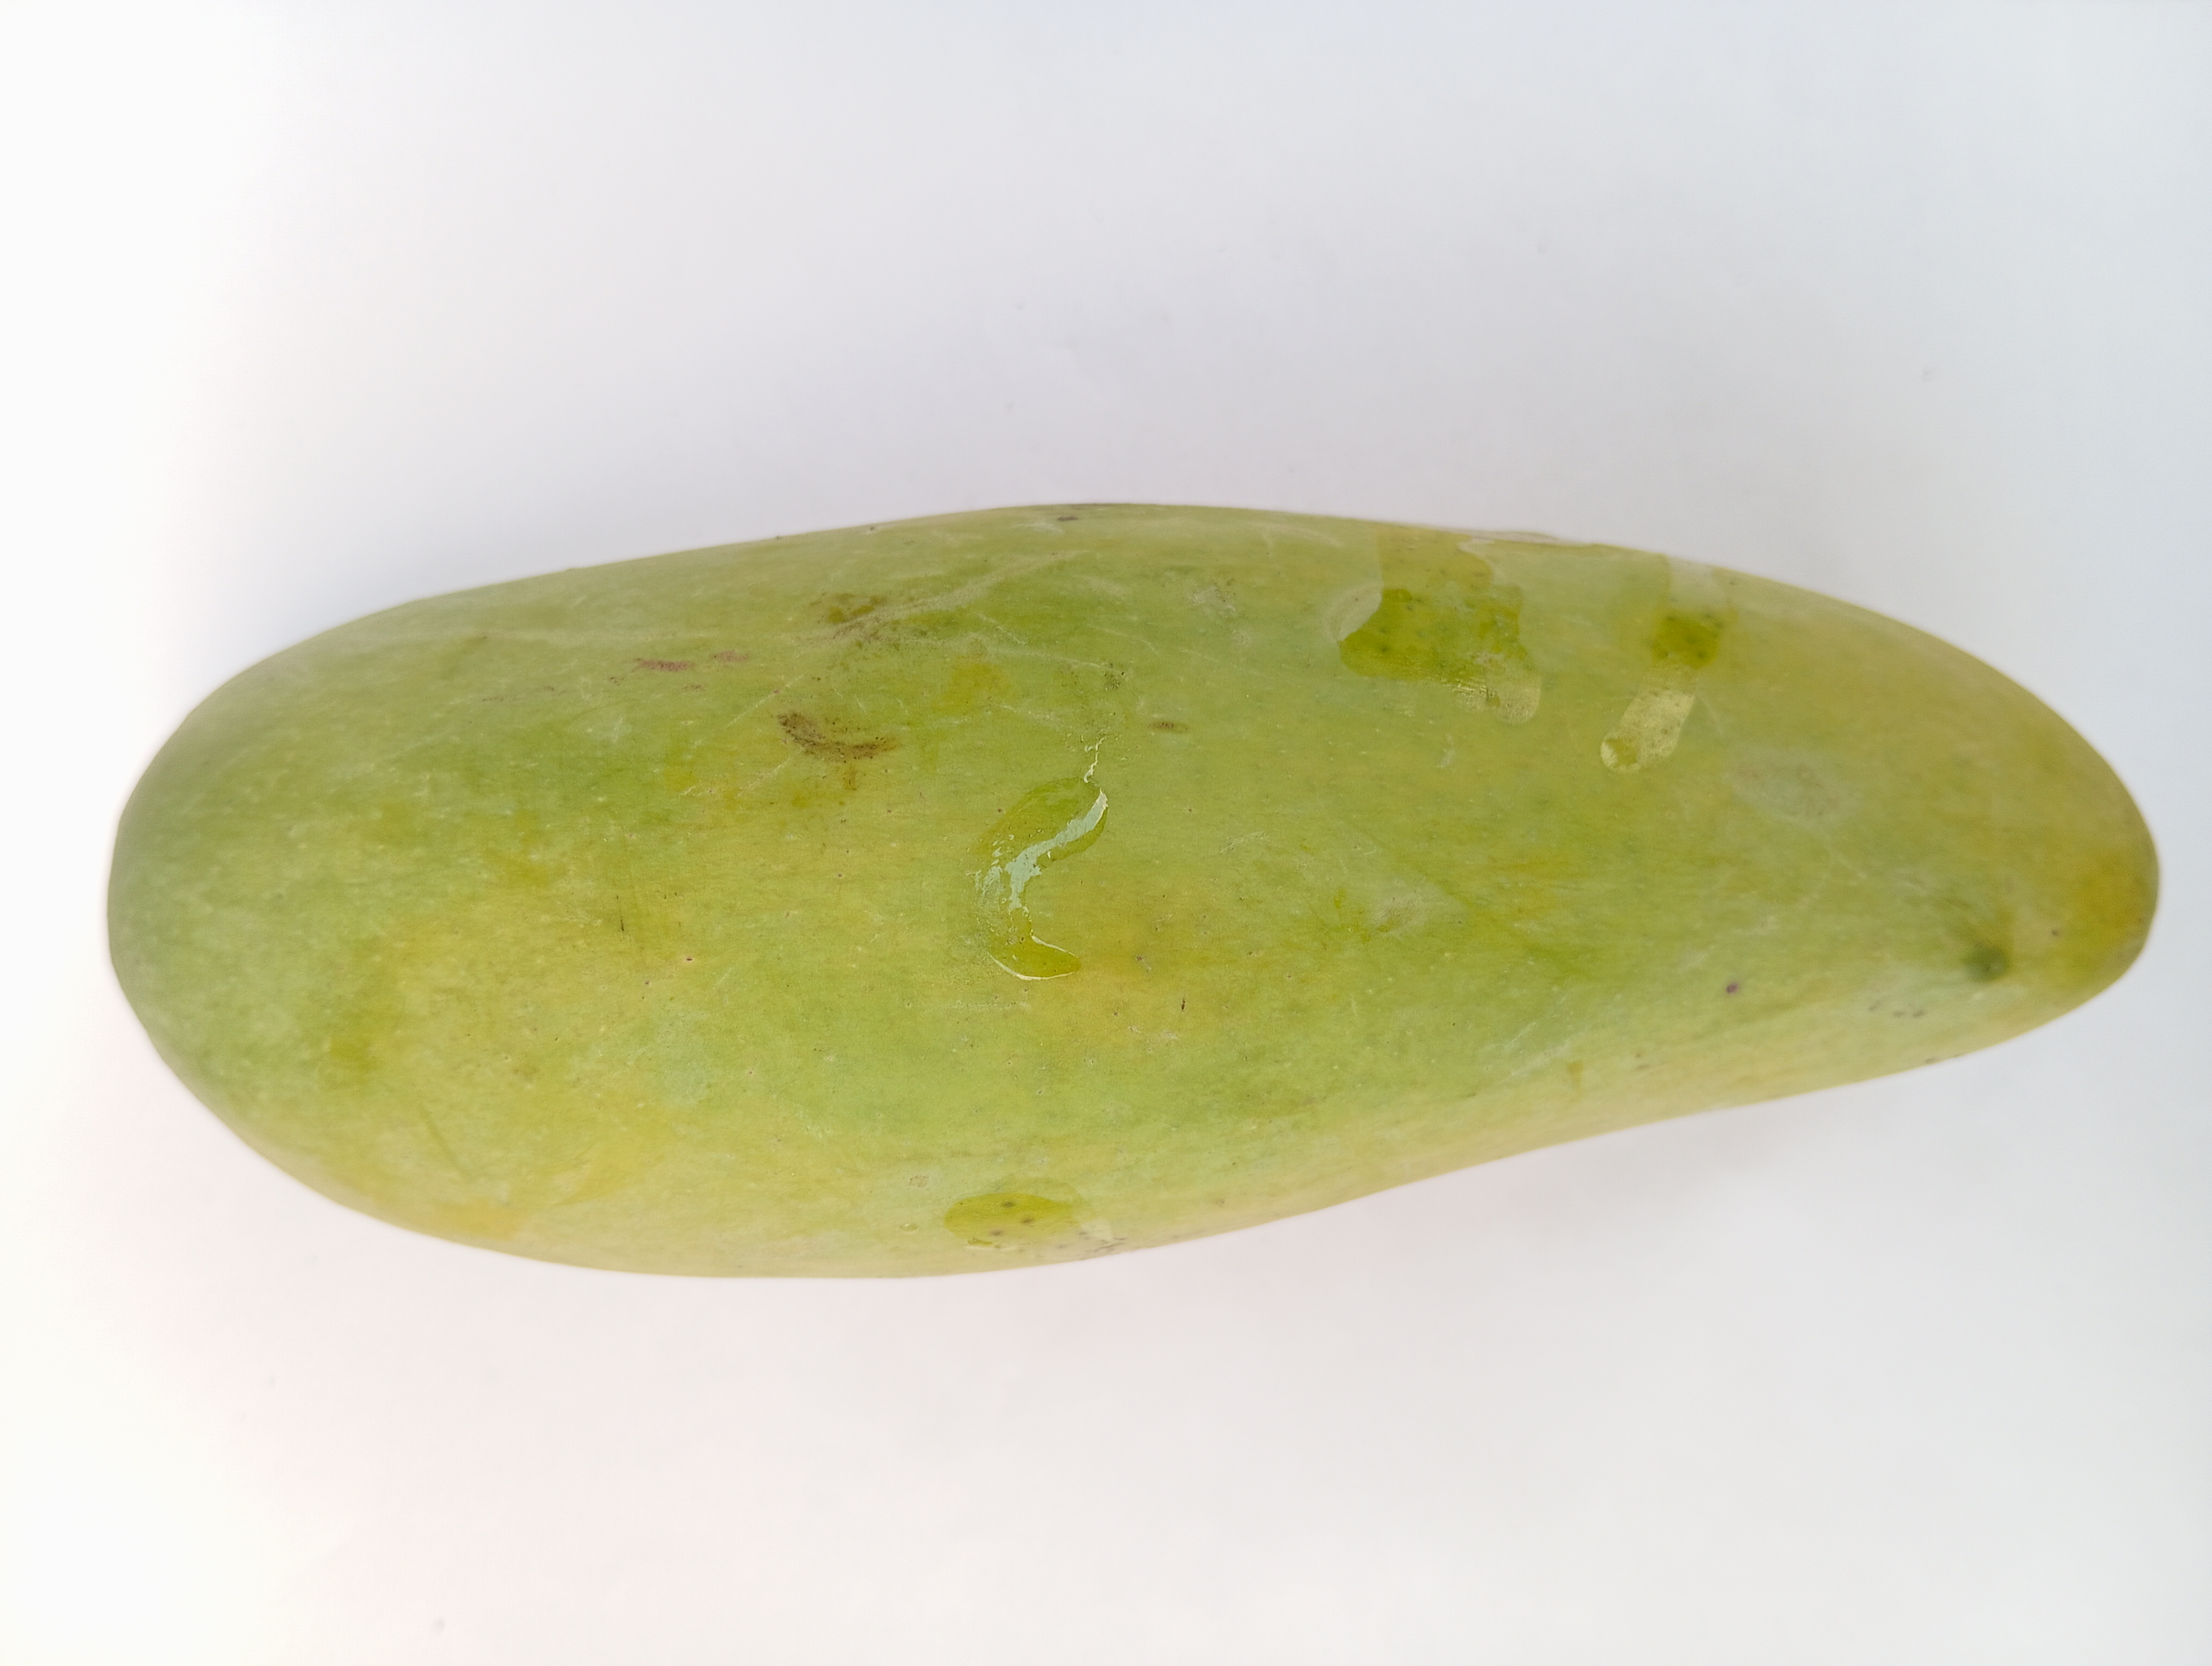
Mango variety: Banana